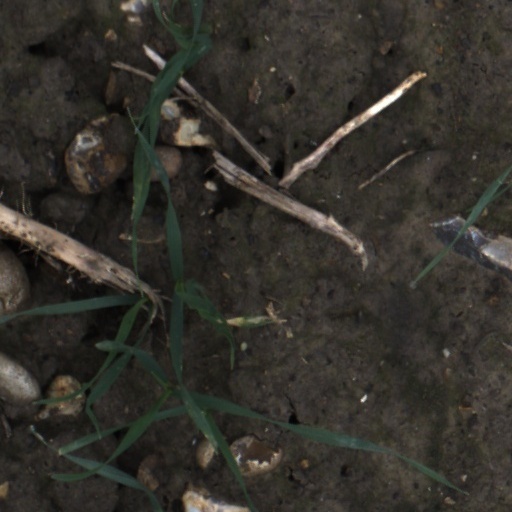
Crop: wheat